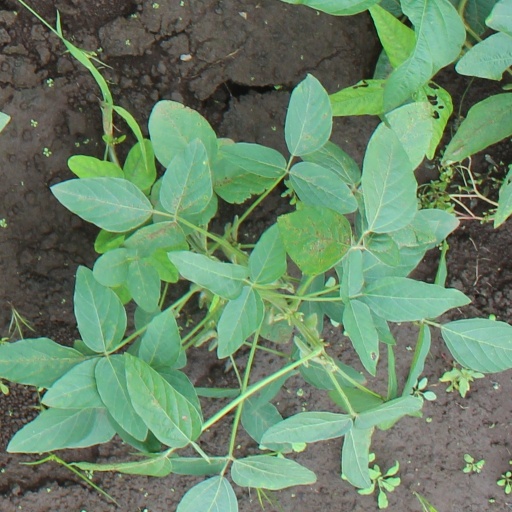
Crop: soybean